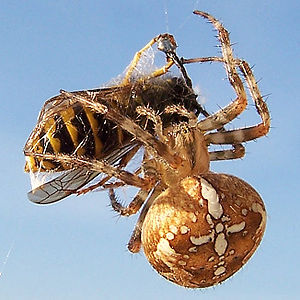
Korsedderkop / Spind og bytte
Korsedderkop-hun med gedehams. Bemærk at det er sjældent at gedehamse når at blive indfanget af edderkoppen, da gedehamsen normalt hurtigt får bidt sig fri af spindet før edderkoppen når at vikle den mere ind.
Korsedderkoppen er en 10-12 millimeter stor edderkop i familien hjulspindere. Den har et lyst mønster på oversiden, der ligner et kors. Korsedderkoppen er en af Danmarks største edderkopper og er almindelig i haver, parker og skove, hvor den anlægger sit fangnet i lave træer, buske og kraftig urteagtig vegetation.